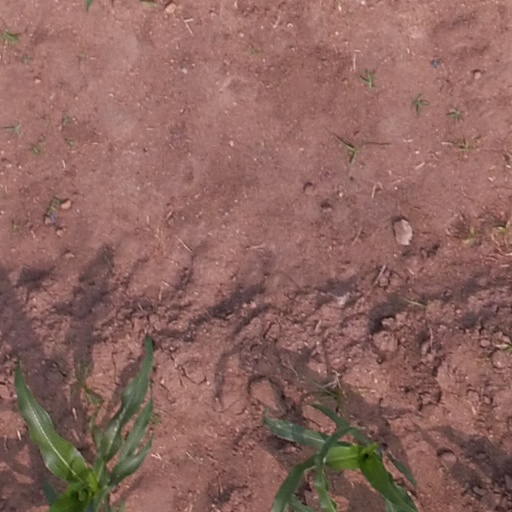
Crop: maize; corn